William Rosecrans

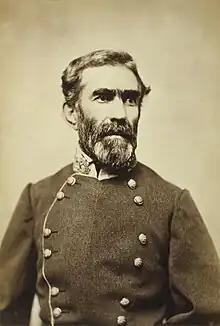
Rosecrans's principal opponent, Gen. Braxton Bragg

Rosecrans once again found that he was a hero in the Northern press. On October 24, he was given command of XIV Corps (which, because he was also given command of the Department of the Cumberland, would soon be renamed the Army of the Cumberland), replacing the ineffectual Maj. Gen. Don Carlos Buell, who had just fought the inconclusive Battle of Perryville, Kentucky, against Gen. Braxton Bragg, but was accused of moving too cautiously. Rosecrans was promoted to the rank of major general (of volunteers, as opposed to his brigadier rank in the regular army). The promotion was applied retroactive to March 21, 1862, so that he would outrank fellow Maj. Gen. Thomas; Thomas had earlier been offered Buell's command, but turned down the opportunity out of a sense of personal loyalty. Grant was not unhappy that Rosecrans was leaving his command.